John Duran

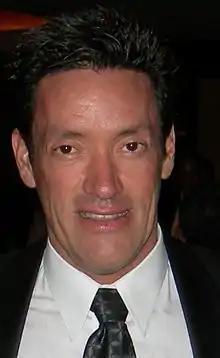
Duran in 2007

John J. Duran is an American municipal politician and a former mayor of West Hollywood, California.